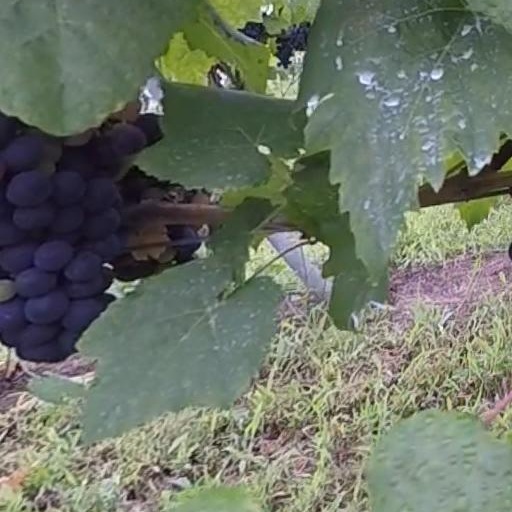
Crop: grape